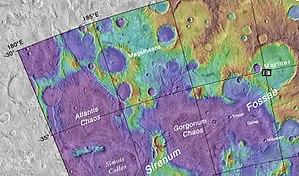
Gorgonum Chaos est un ensemble de canyons dans le quadrangle de Phaethontis de Mars. Il est situé à. Son nom vient d'une formation d'albédo à 24S, 154W. Certains des premiers ravines sur Mars ont été découvertes dans le Gorgonum Chaos. Il est supposé que la formation contenait autrefois un lac. Les autres caractéristiques à proximité sont Sirenum Fossae, Maadim Vallis, Ariadnes Colles et Atlantis Chaos. Certaines des surfaces de la région sont formées à partir des dépôts Electris.